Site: brandenburg
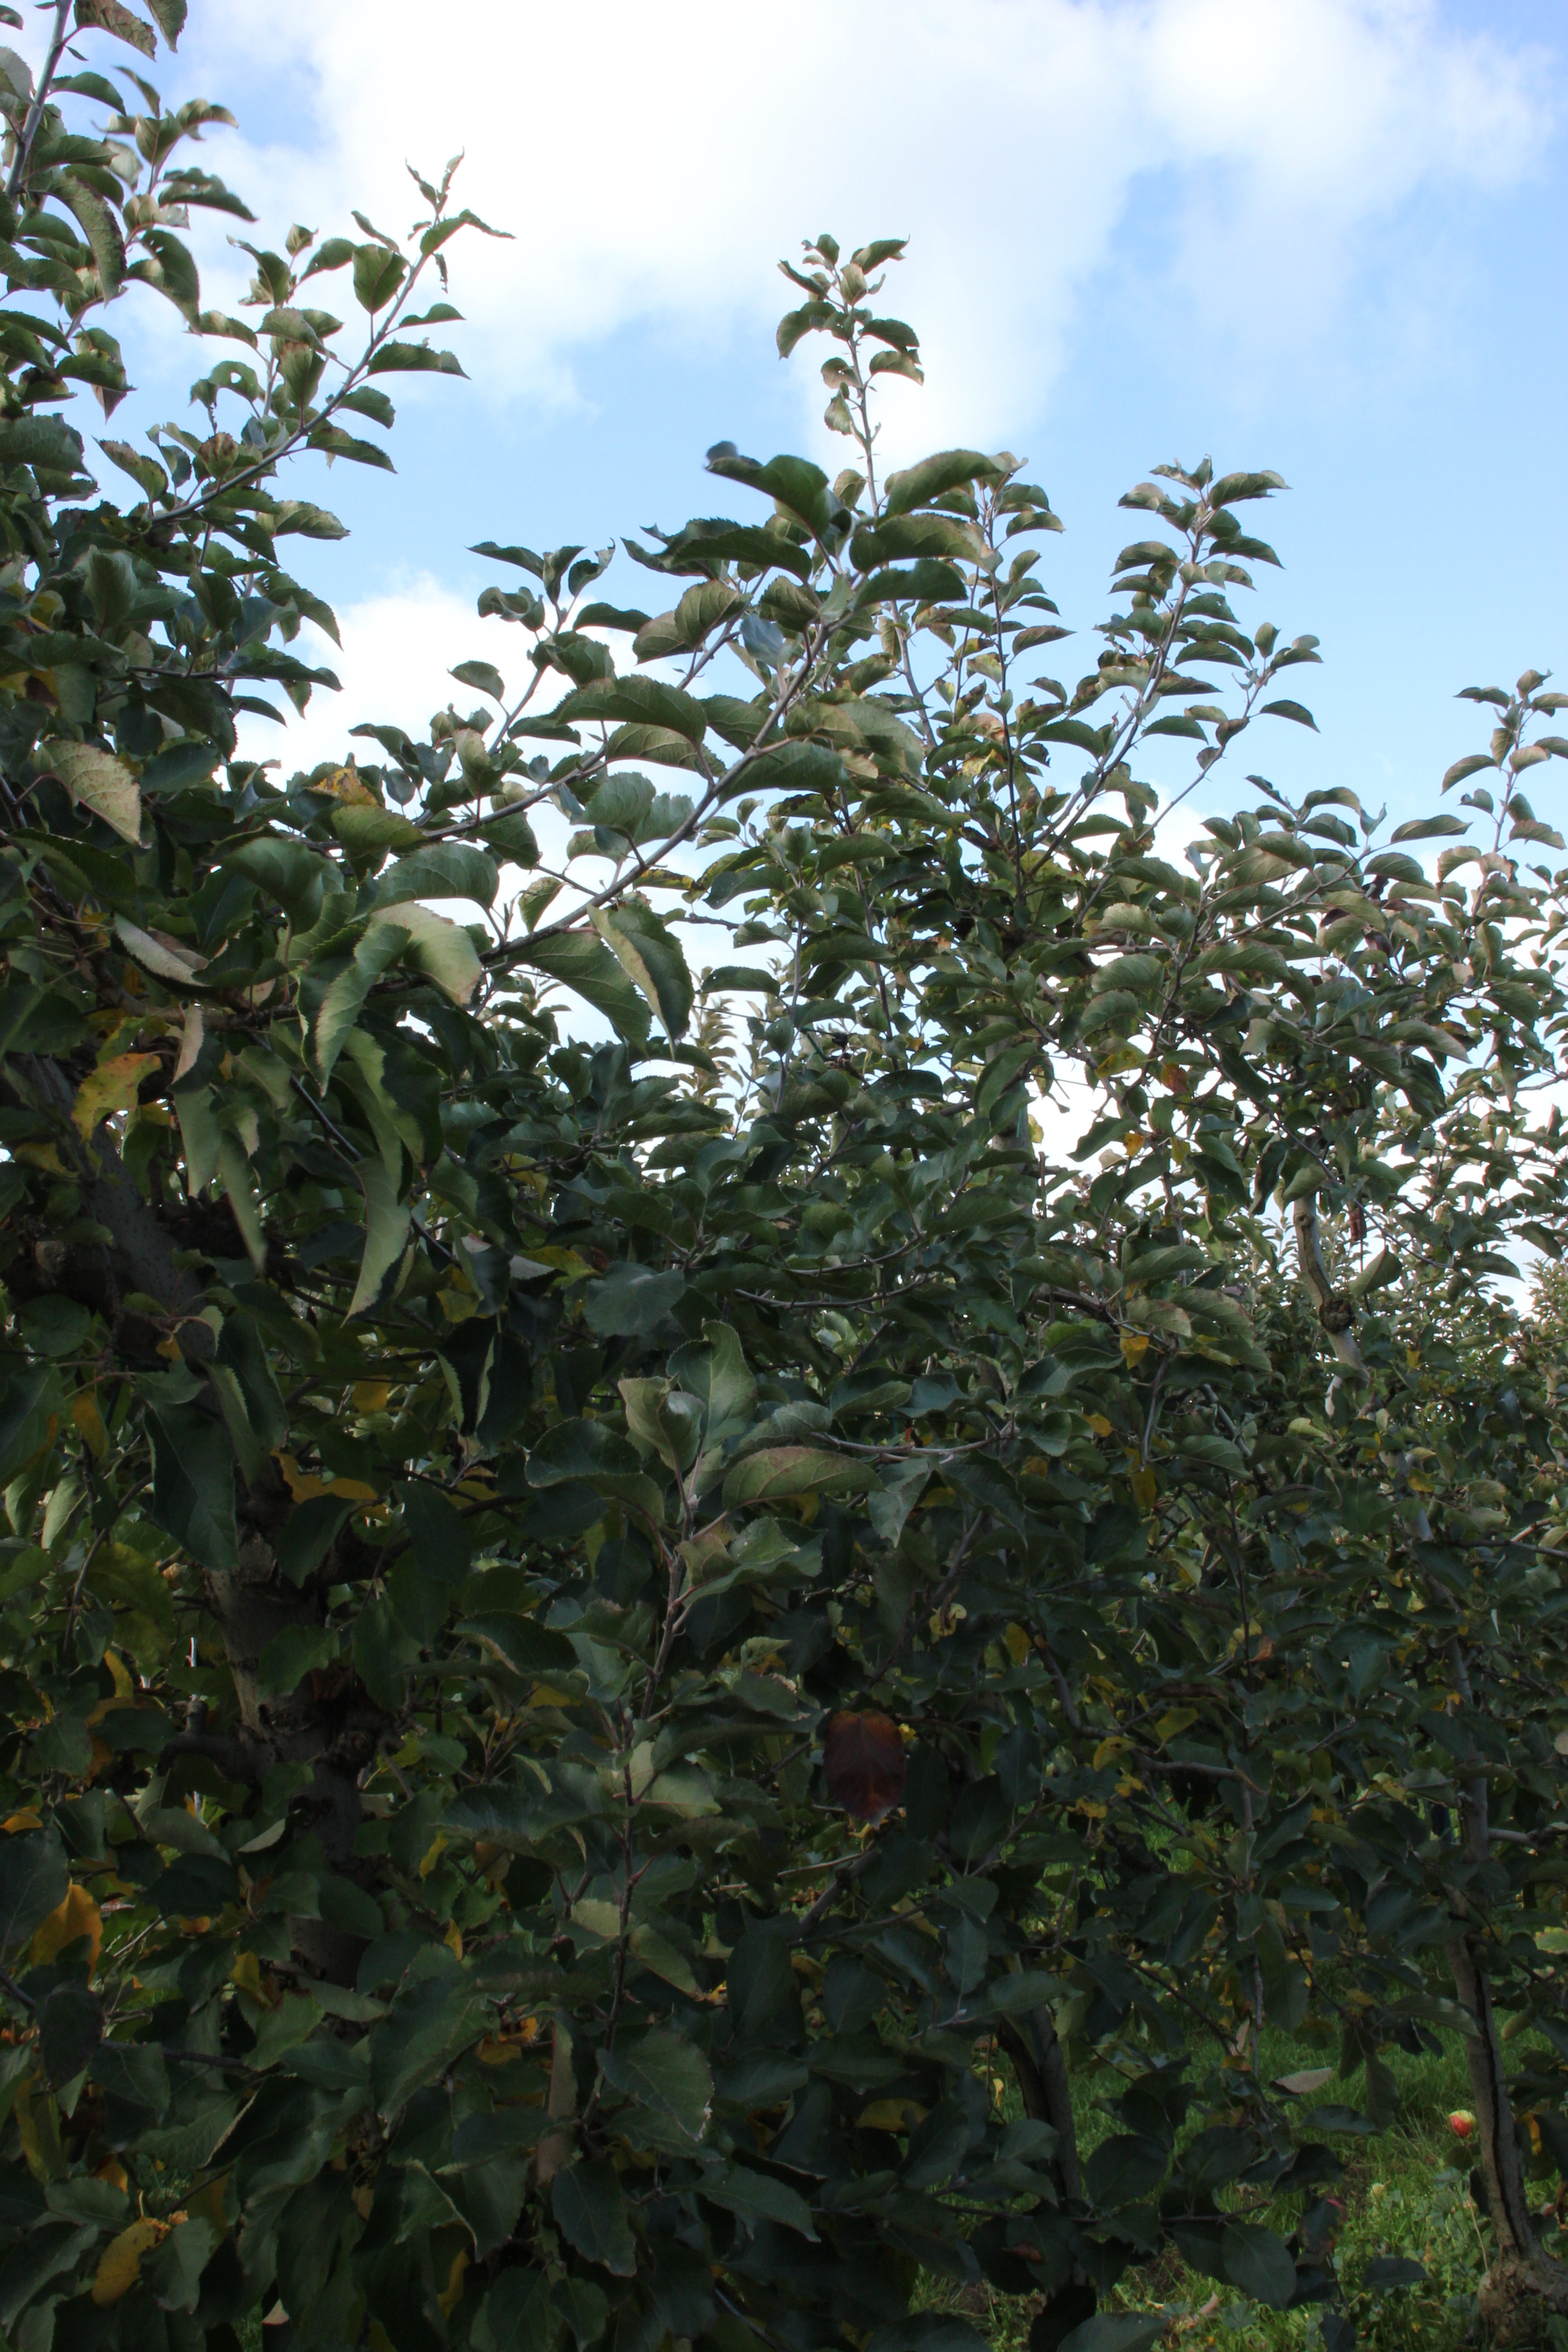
Growth stage (BBCH 91): Senescence, beginning of dormancy